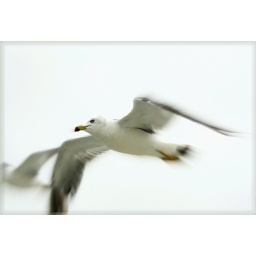
flying in the sky